Electoral history of Tommy Douglas

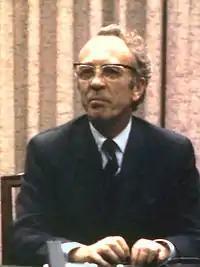
Douglas,

This is the electoral history of Tommy Douglas, the seventh premier of Saskatchewan from 1944 to 1961.